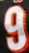
Number: 9